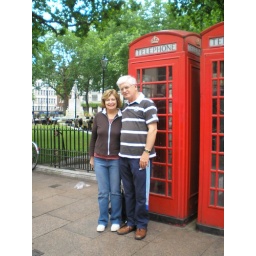
Yes we had to be taken in front of a London telephone box